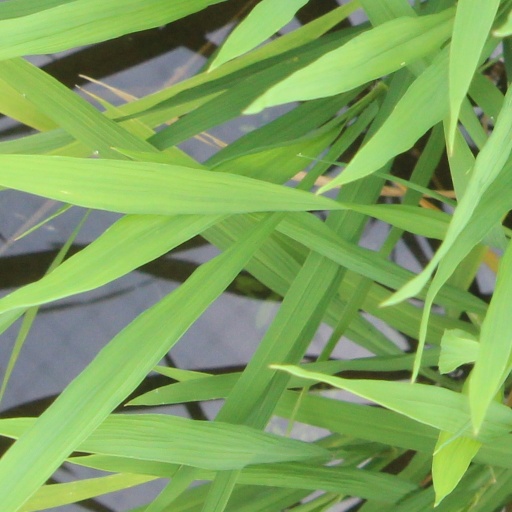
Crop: rice